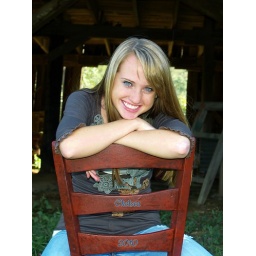
chelsea on chair by barn door color